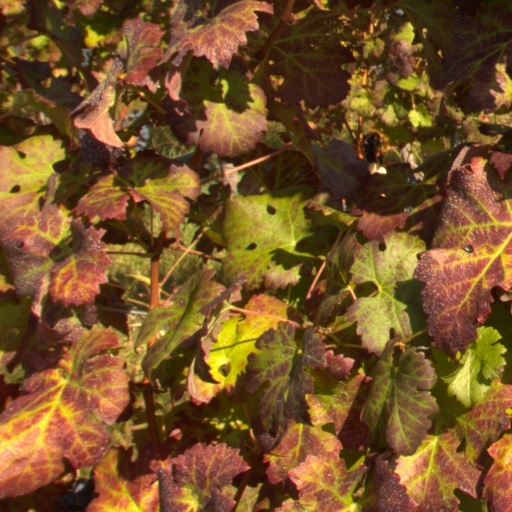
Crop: grape